Hashim al-Atassi

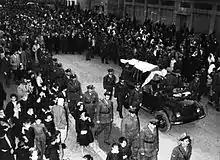
Hashim al-Atassi's funeral procession in Damascus, 6 December 1960.

Atassi's second term in office was even more turbulent than his first. He came into conflict with the politicians of Damascus for supporting the interests of the Aleppo nobility and their desire to unite with Iraq. He supported the People's Party of Aleppo and appointed its leader Nazim al-Qudsi as prime minister. The party was vehemently pro-Iraq and sought a union with Baghdad. One of the Atassi administration's most memorable actions was the closure of Syria's border with Lebanon to prevent the rampant influx of Lebanese goods into Syria. From 1949 to 1951, he undertook serious talks with the Iraqi government over the union issue.